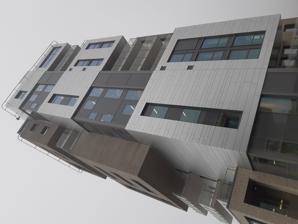
Building: Signaturen
Country: Unknown
Year built: 2018
This article is an orphan , as no other articles link to it . Please introduce links to this page from related articles ; try the Find link tool for suggestions. ( August 2024 ) Residential in Tønsberg, Norway Signaturen Signaturen General information Type Residential Architectural style Neo-futurism Town or city Tønsberg Country Norway Coordinates 59°15′59.33″N 10°24′01.13″E / 59.2664806°N 10.4003139°E / 59.2664806; 10.4003139 Construction started 2017 Completed Early 2019 Opened December 2018 Owner Selvaag Bolig Height Roof 43 m (141 ft) Technical details Floor count 13 (including an underground parking area) Lifts/elevators 1 Website www .selvaagbolig .no /vestfold /kaldnes-brygge /signaturen Looking up at the Signaturen Signaturen is a residential high-rise building in Tønsberg city, Norway . The building is situated in Kaldnes on the northernmost part of the island Nøtterøy in Tønsberg municipality. At 43 metres (141 ft) tall, it is Vestfold county's tallest building. The building is owned by the Norwegian residential property developer Selvaag Bolig and completed in early 2019, but was opened for new residents already in December 2018. The construction started in 2017. The residential building has 13 floors and 23 apartments. The top floor can be reached by either stairs or a high-speed Kone traction elevator. The tower has a neo-futuristic architectural style. Signaturen seen from Tønsberg Brygge. References